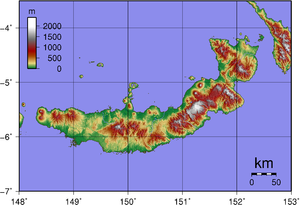
Les monts Baining sont une chaîne de montagnes de la Nouvelle-Bretagne, en Papouasie-Nouvelle-Guinée, ils sont situés dans la péninsule de Gazelle.
Les monts Nakanai ou Nakanaï sont une chaîne de montagnes de l'Est de la Nouvelle-Bretagne, en Papouasie-Nouvelle-Guinée, province de Nouvelle-Bretagne orientale.
La Nouvelle-Bretagne est une île d'Océanie, la plus grande de l'archipel Bismarck qui fait partie de la Papouasie-Nouvelle-Guinée.